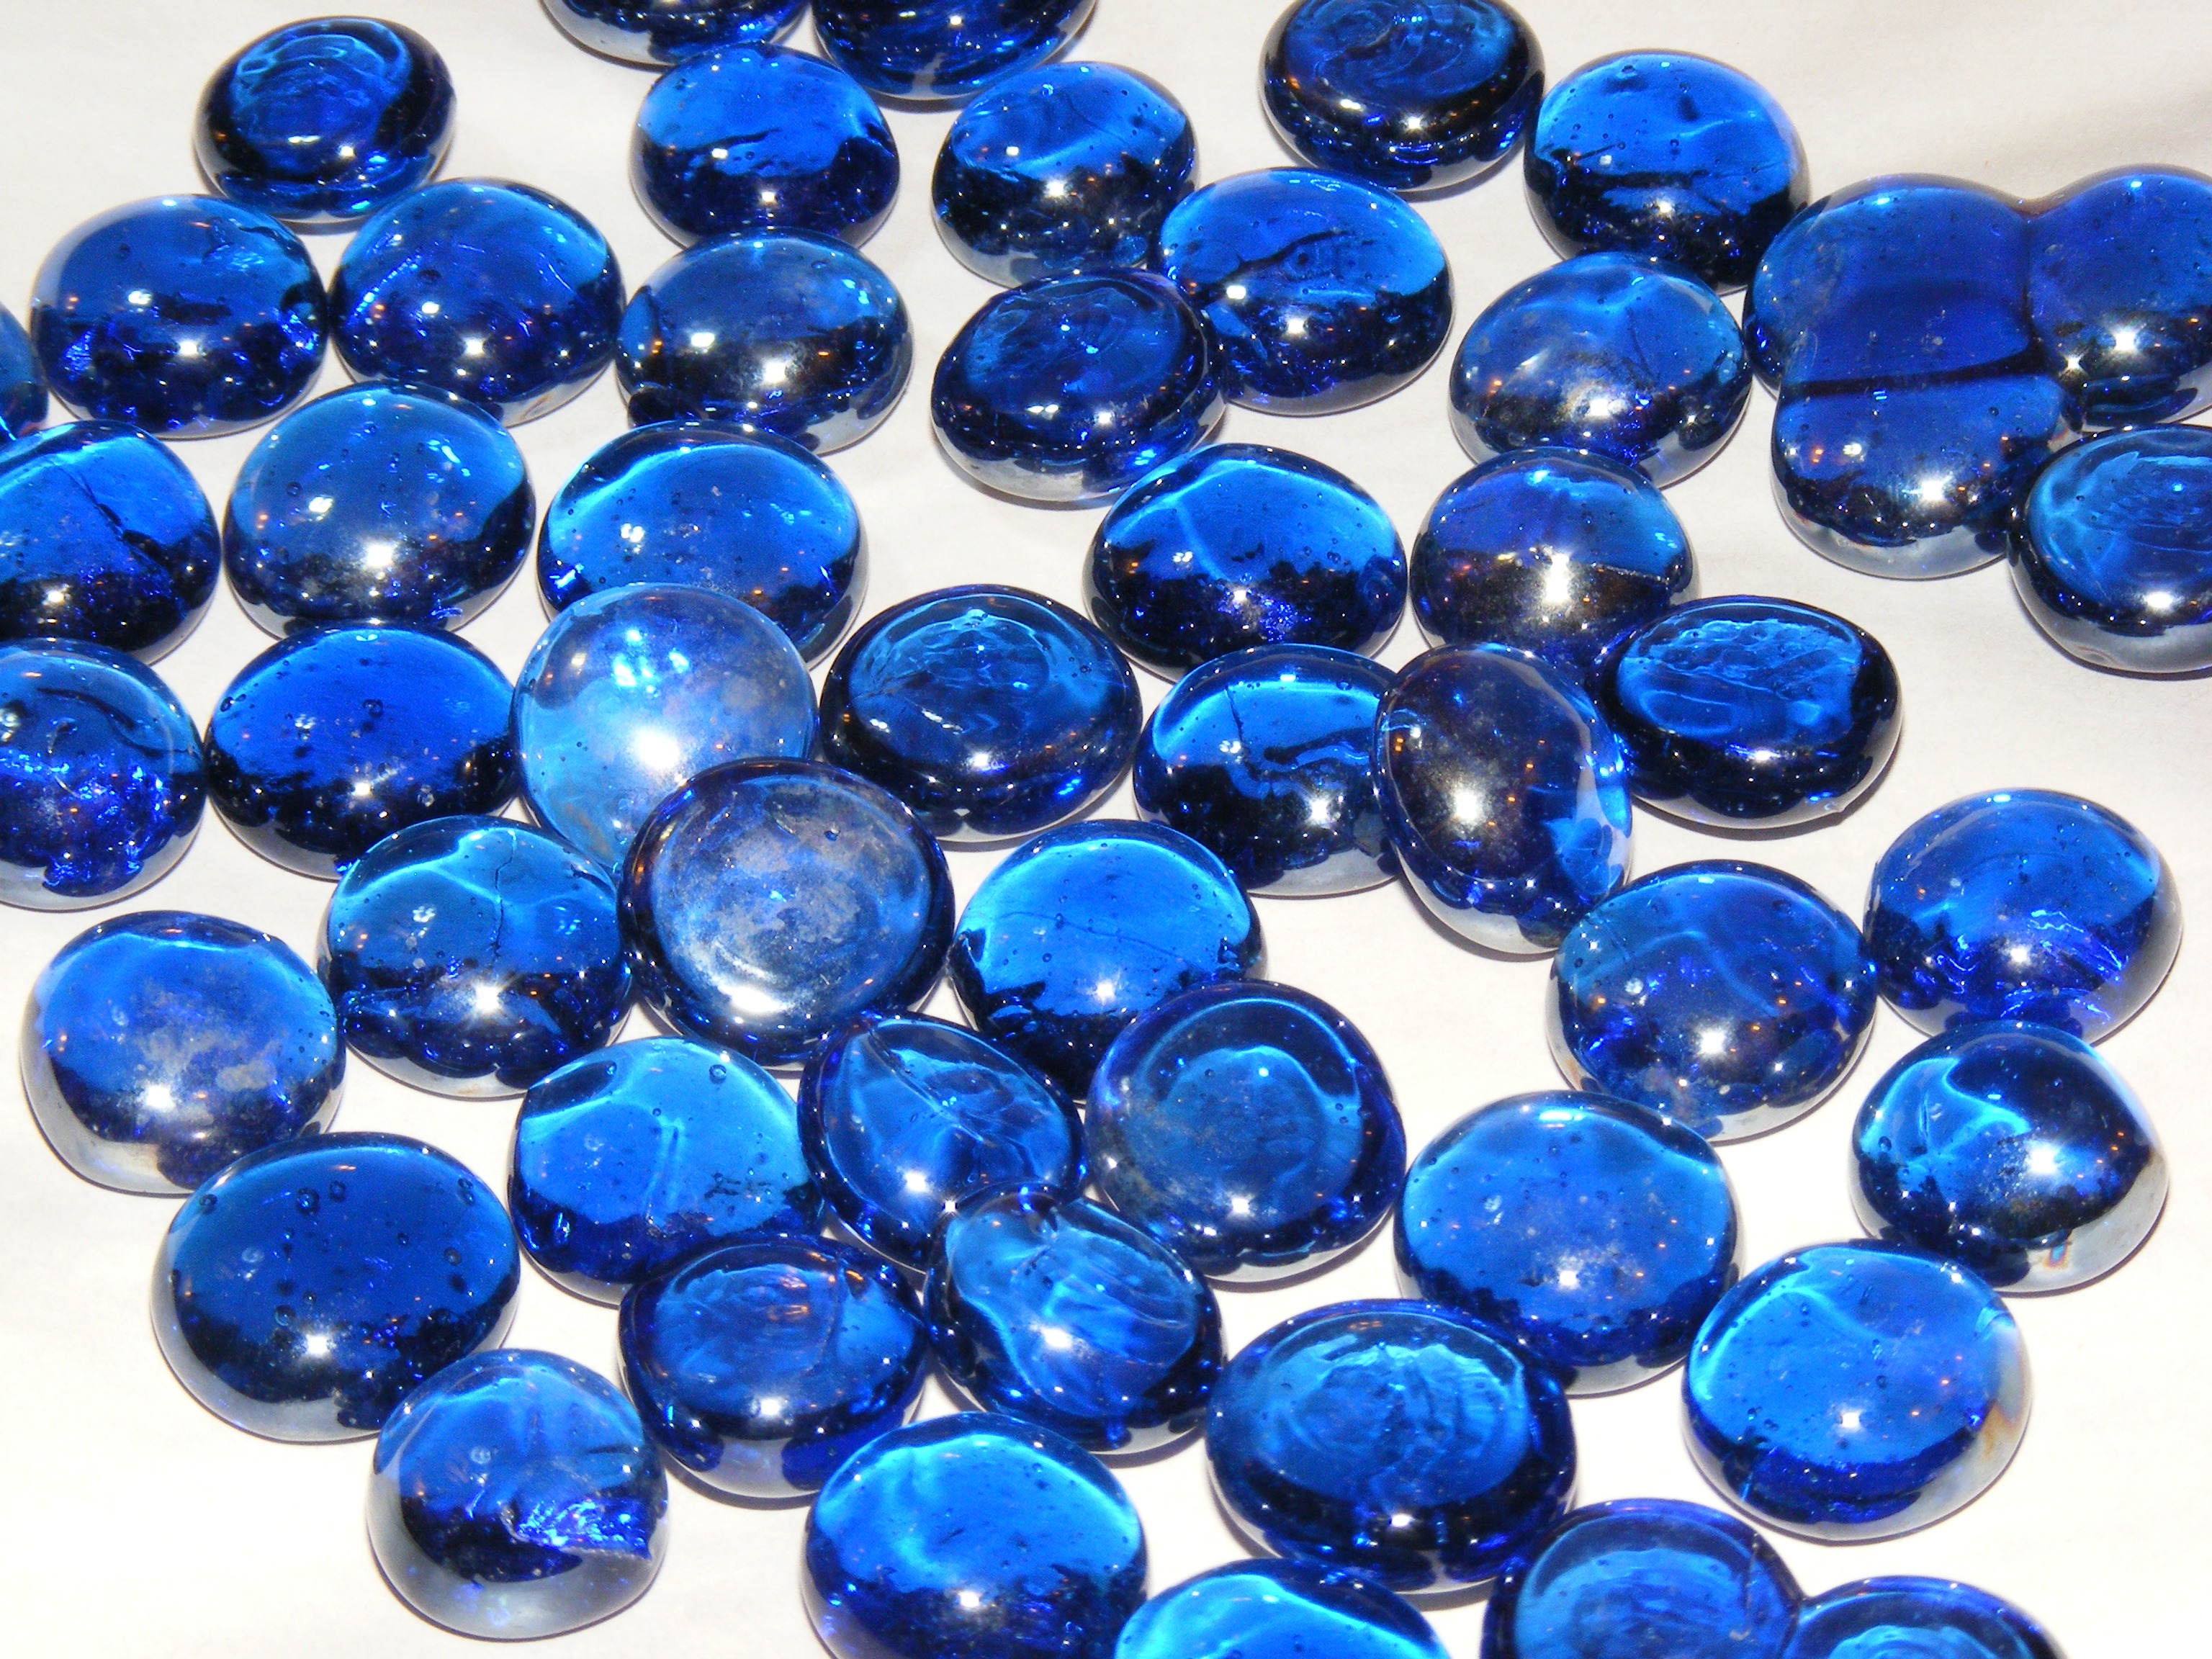
white, glass, orange, blue, bead, toy, jewellery, objects, stones, art, marble, ornamental, gemstone, household, background texture, cobalt blue, jewelry making, fashion accessory, body jewelry